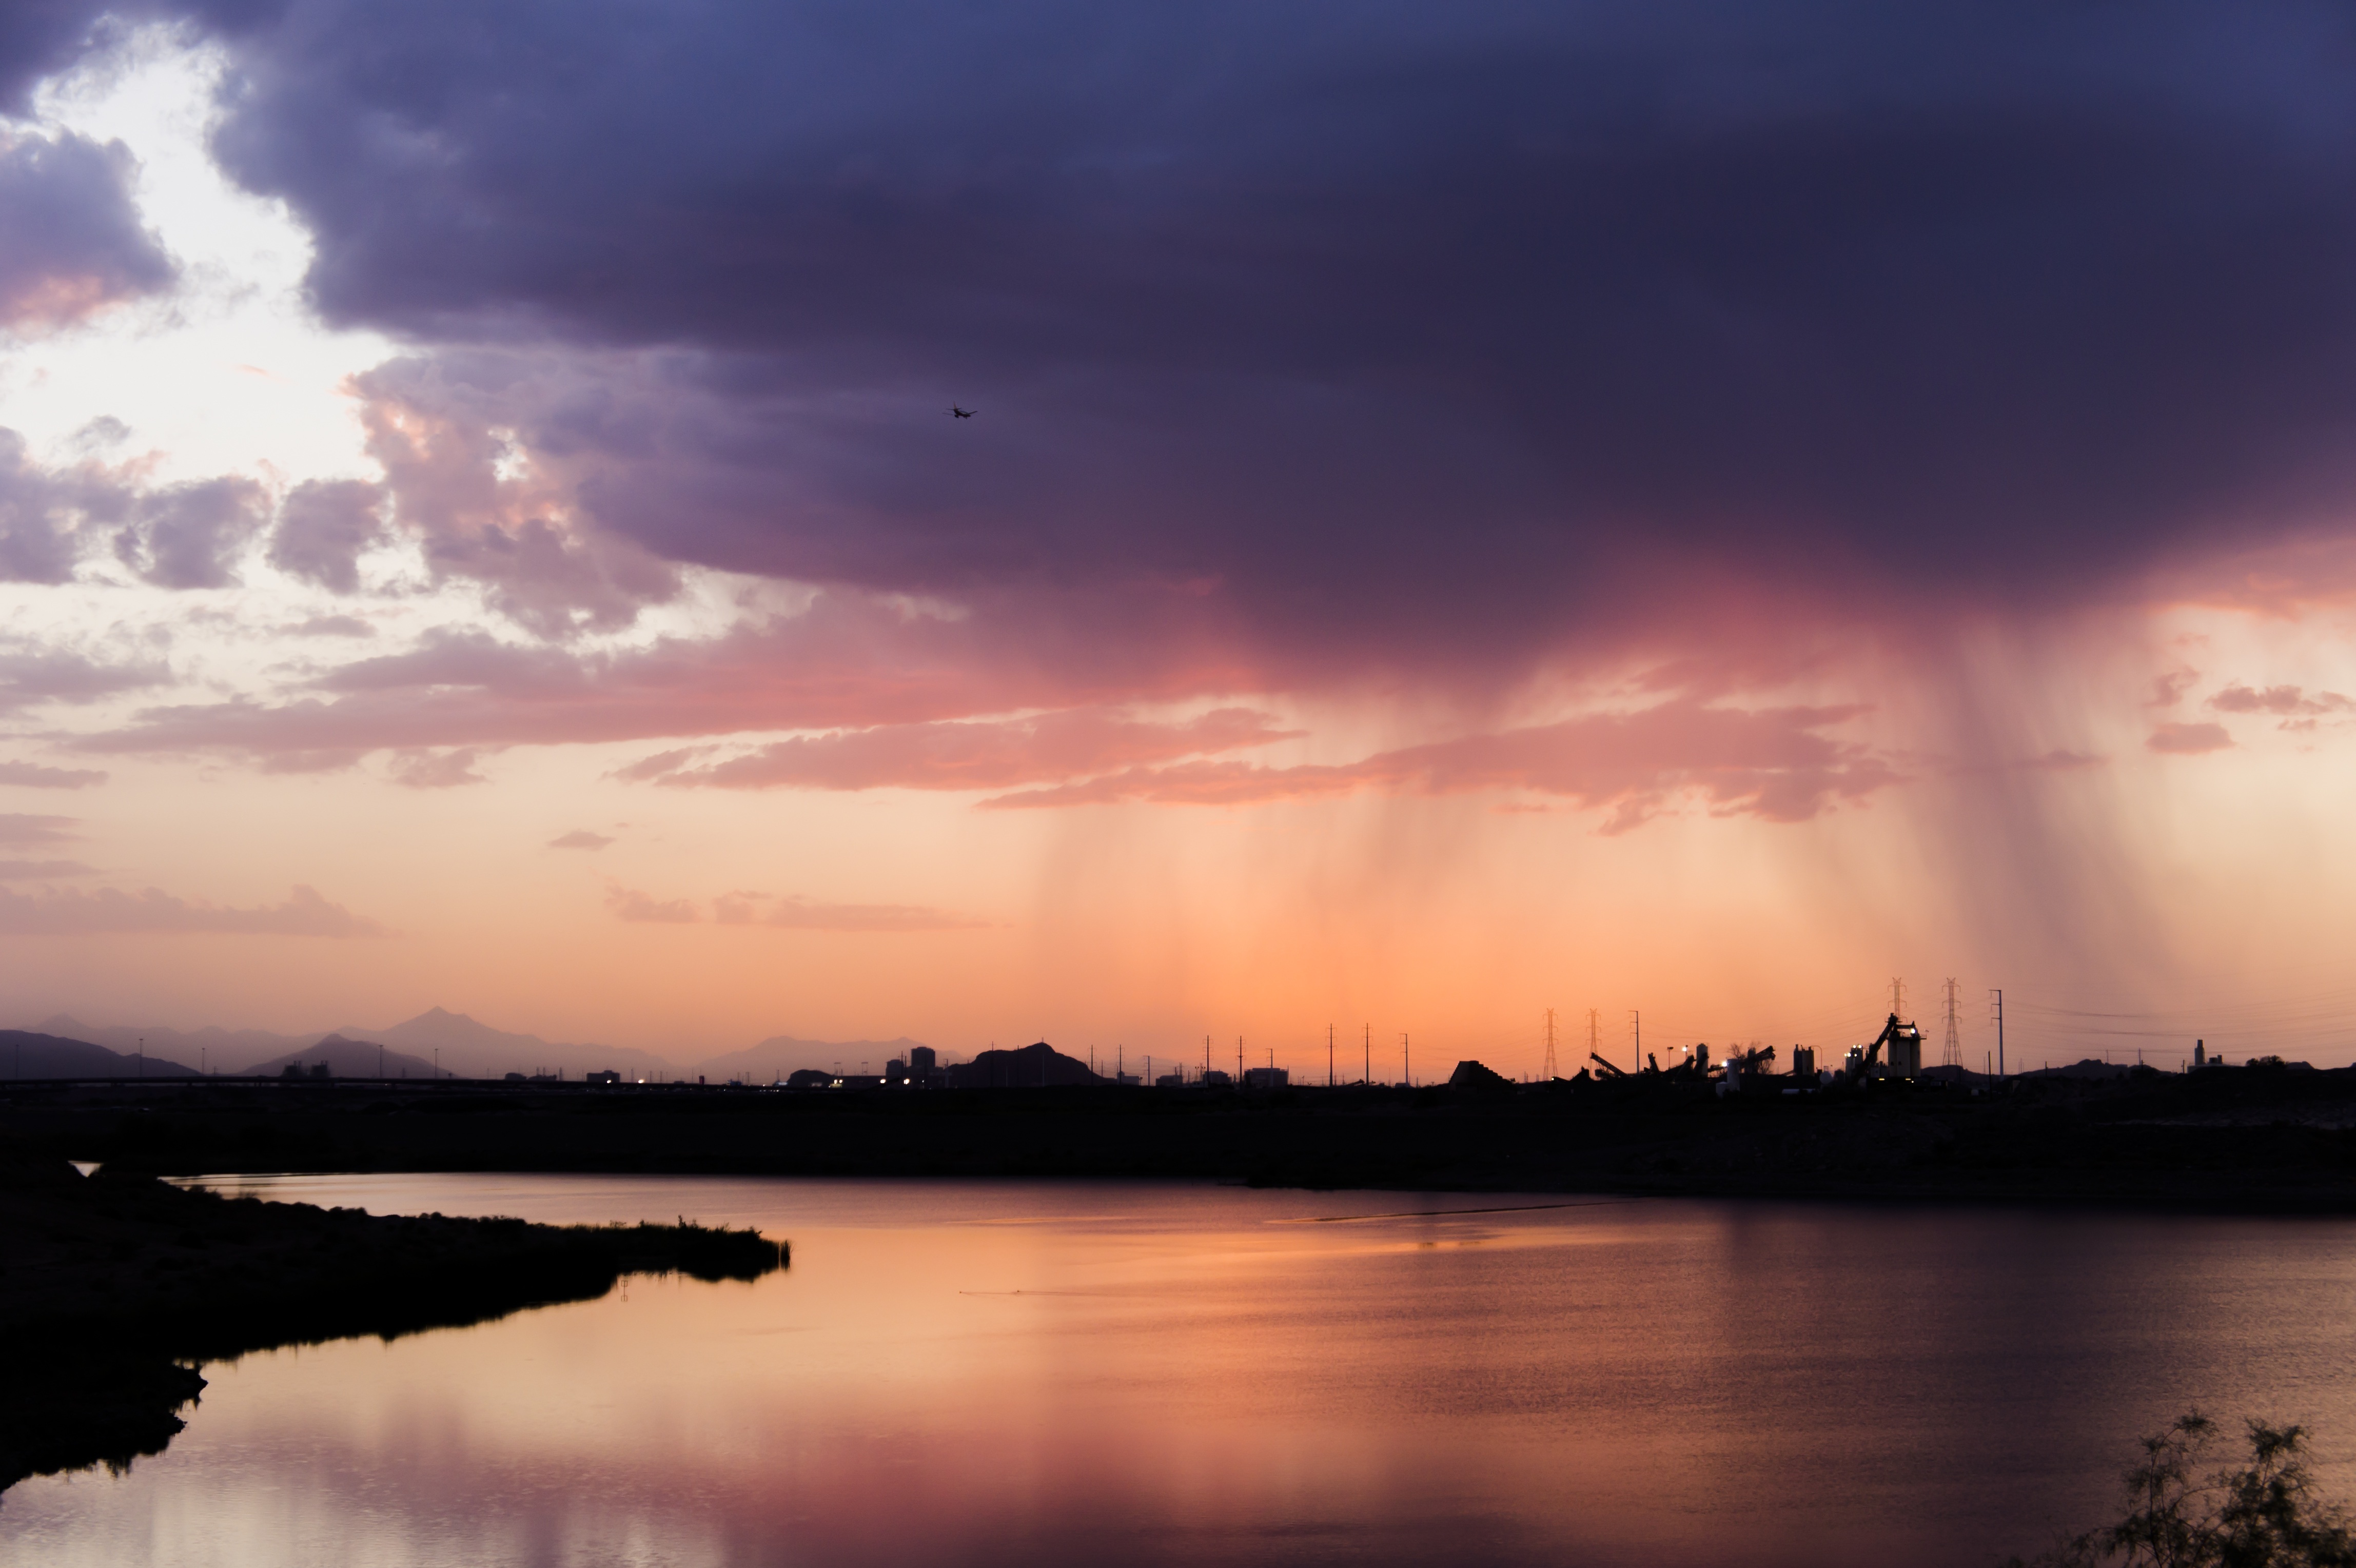
landscape, sea, water, nature, horizon, cloud, sky, sunrise, sunset, sunlight, morning, rain, lake, dawn, atmosphere, summer, dark, dusk, environment, evening, reflection, weather, storm, gray, season, cloudscape, dramatic, meteorology, afterglow, meteorological phenomenon, atmospheric phenomenon